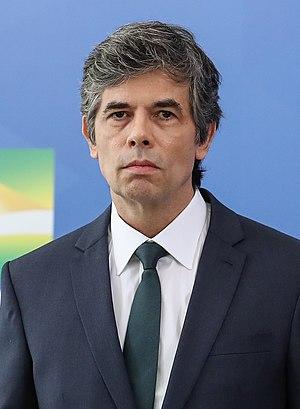
Jair Messias Bolsonaro [ ʒaˈiʁ bowsoˈnaɾu], OMM, né le 21 mars 1955 à Glicério, est un homme d'État brésilien. Il est président de la République fédérative du Brésil depuis le 1ᵉʳ janvier 2019.
Nelson Luiz Sperle Teich, né le 24 juillet 1957 à Rio de Janeiro, est un médecin oncologue, homme d'affaires et homme politique brésilien. Il est nommé ministre de la Santé du Brésil par le président Bolsonaro le 16 avril 2020, en remplacement de Luiz Henrique Mandetta. Il démissionne moins d’un mois plus tard le 15 mai, sur fond de désaccord sur la gestion de la crise du Covid-19.